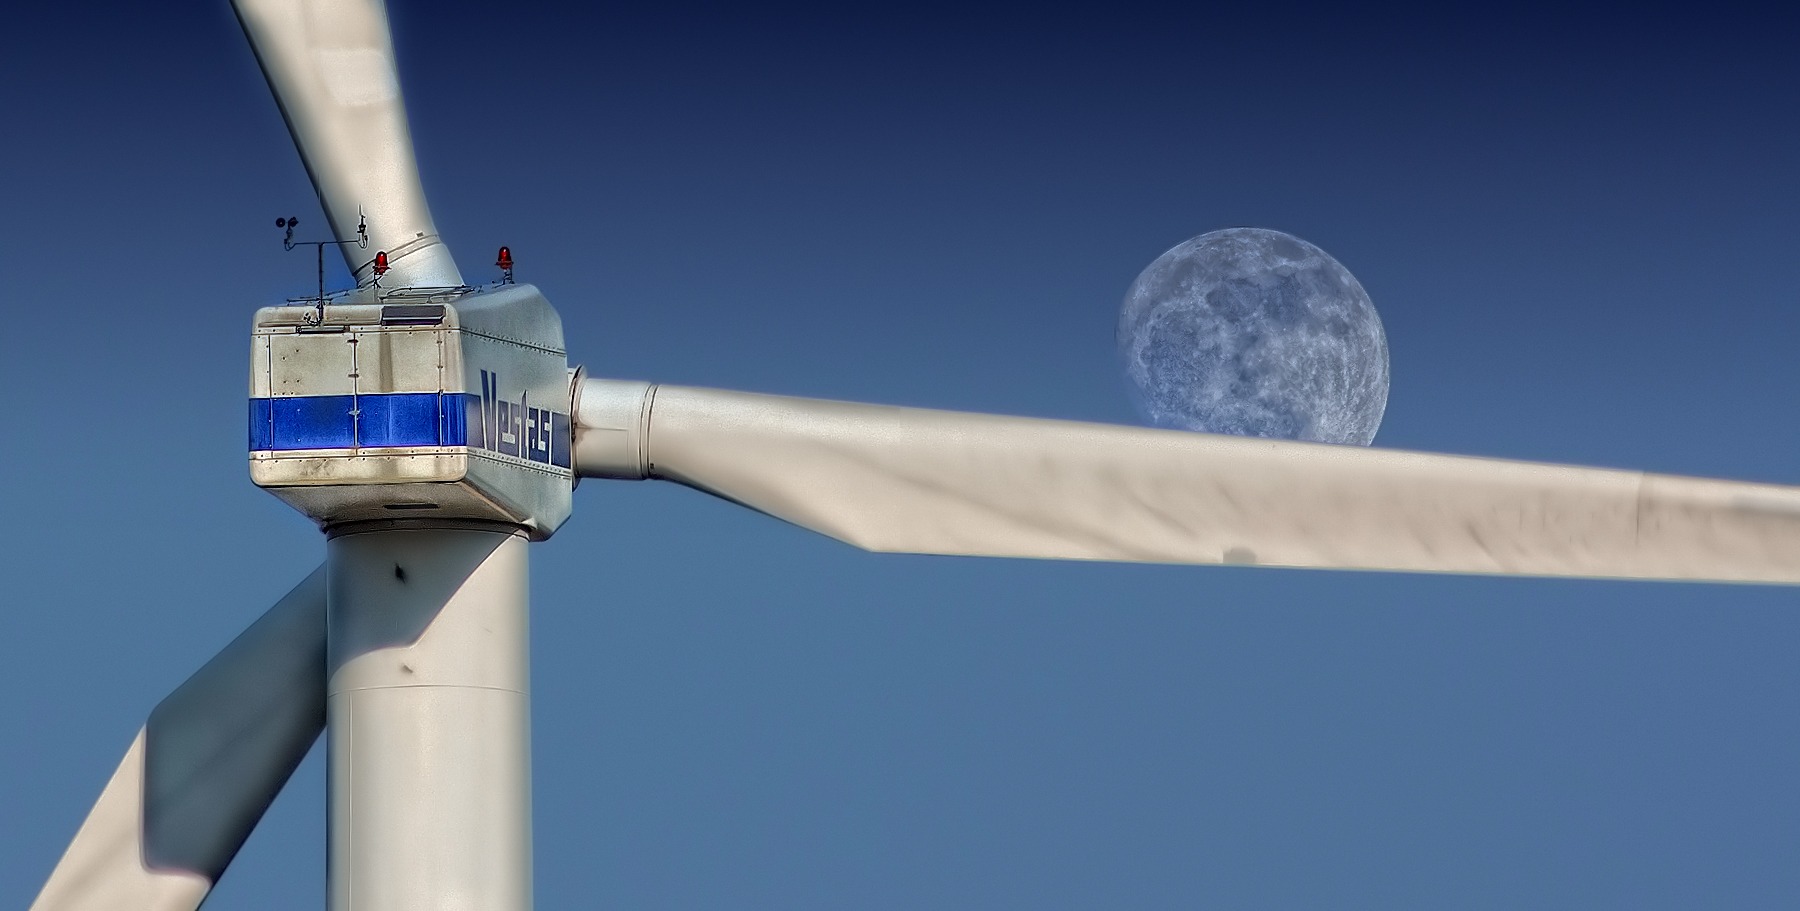
sky, wind, vehicle, mast, machine, blue, wind turbine, lighting, moon, pinwheel, energy, wind power, tele, wind park, environmental technology, atmosphere of earth, enerie